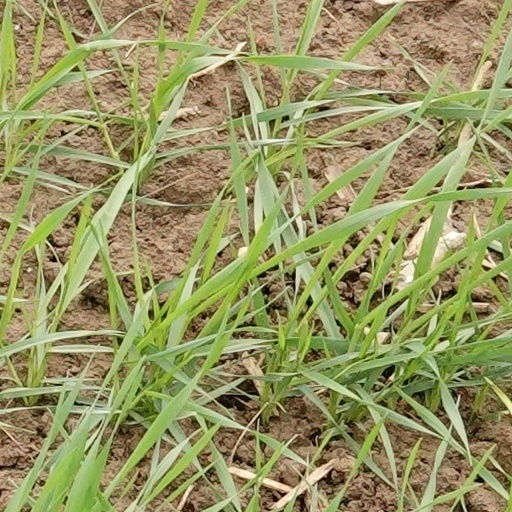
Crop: wheat